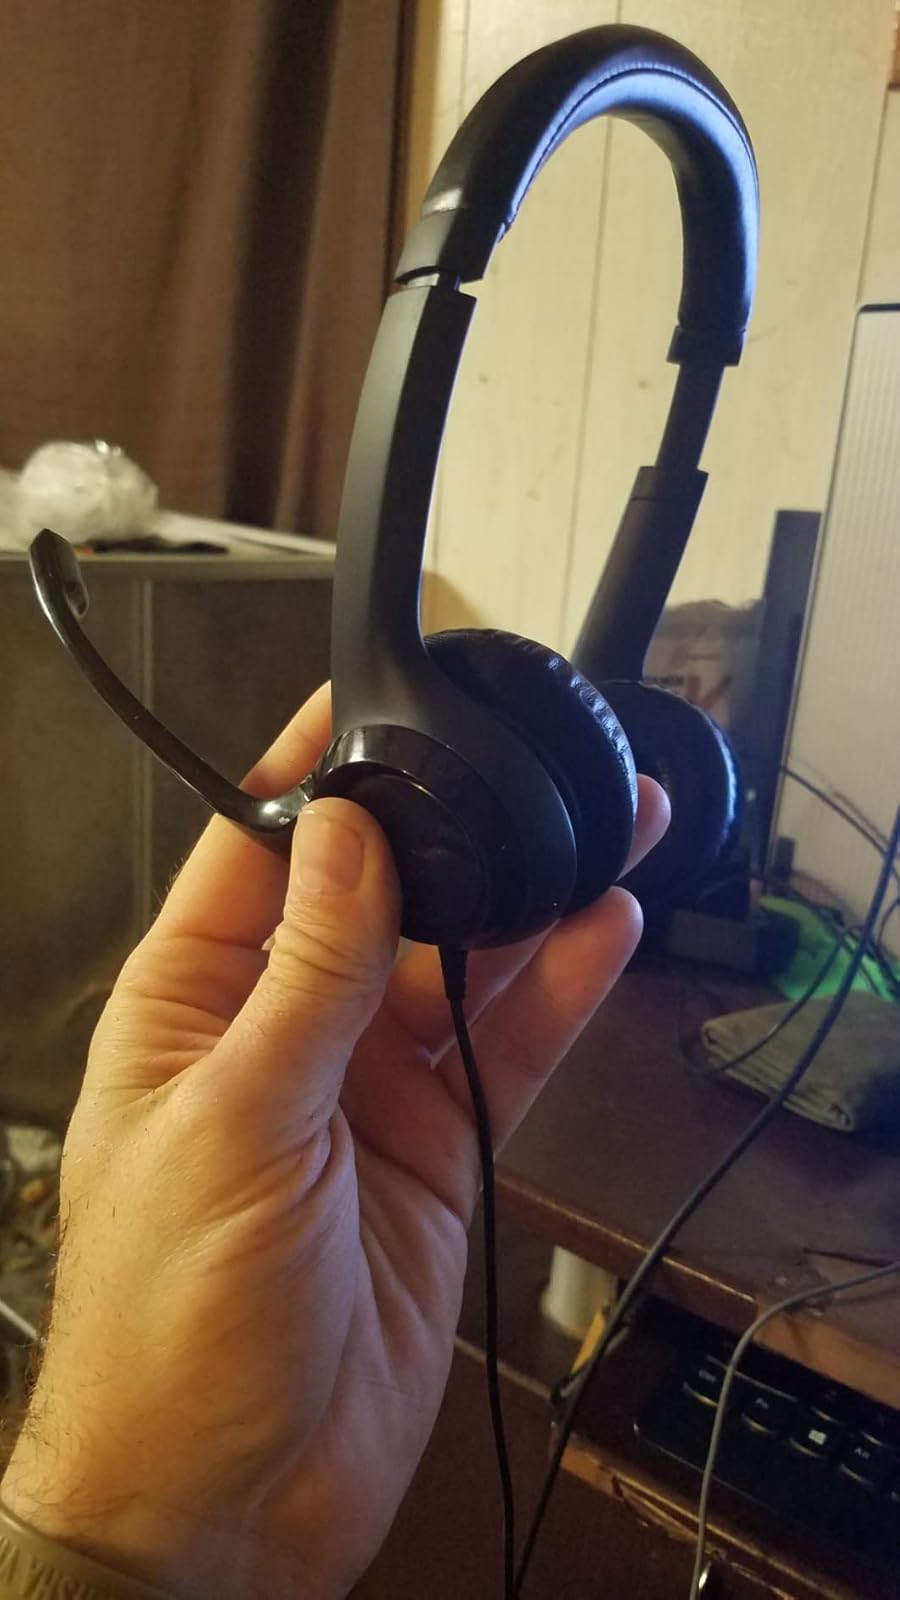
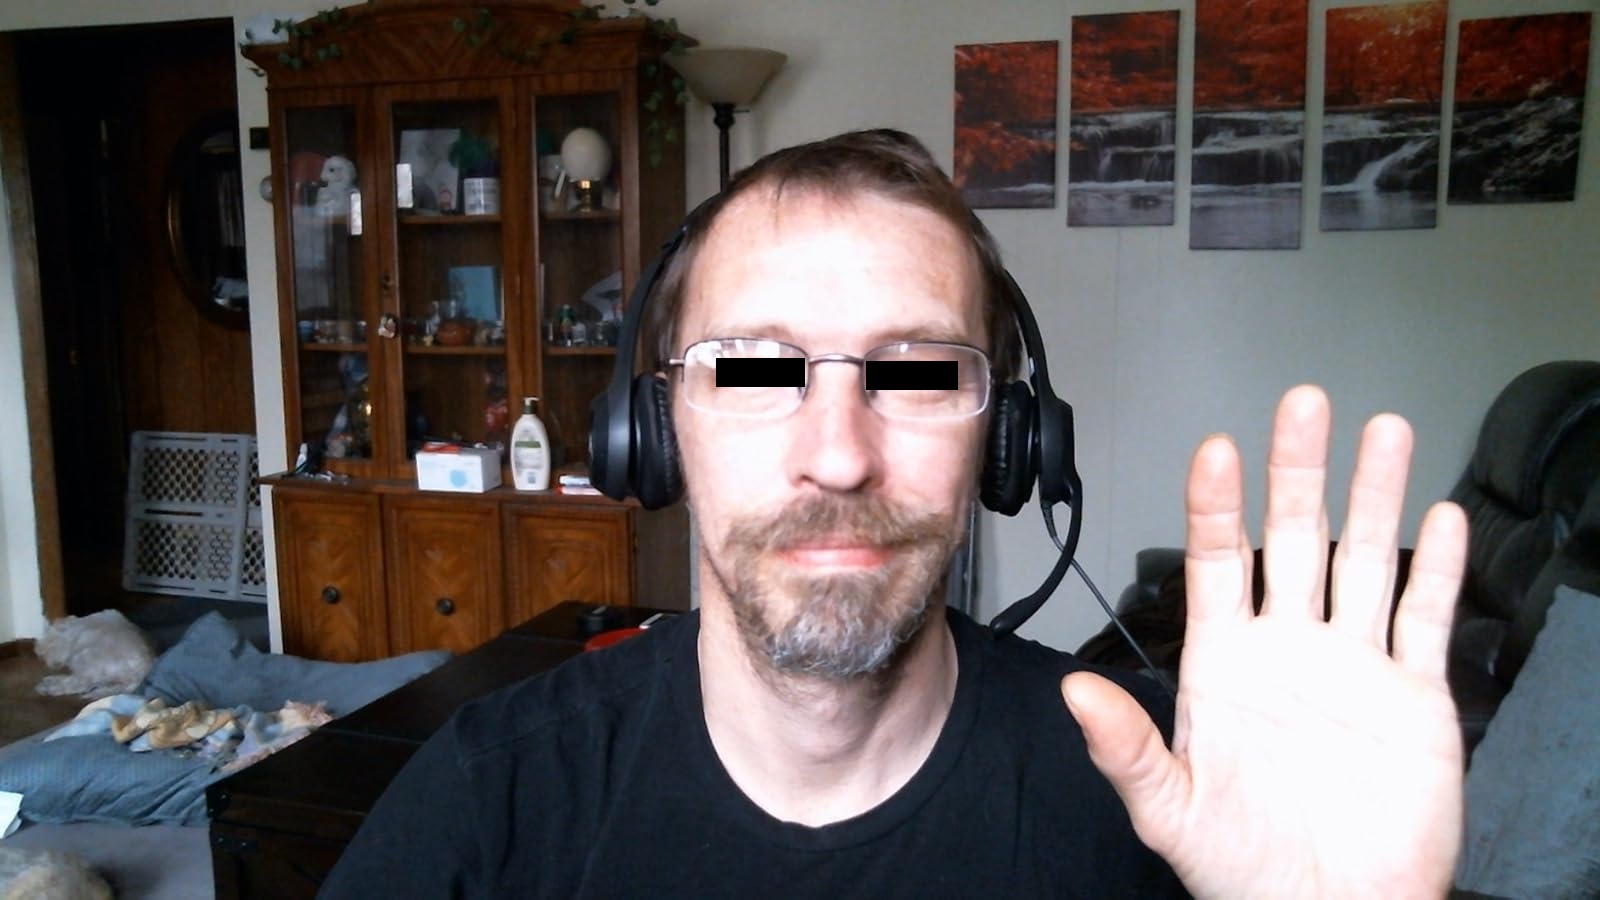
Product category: headphones
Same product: yes